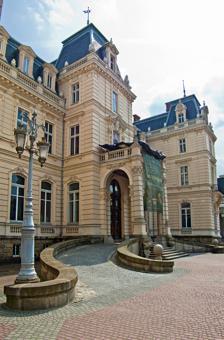
Building: Borys Voznytsky Lviv National Art Gallery
Country: Ukraine
Year built: 1907
Art museum in Lviv, Ukraine Borys Voznytsky Lviv National Art Gallery Львівська Національна Галерея Мистецтв імені Бориса Возницького Potocki Palace. Former name Lwowska Galeria Sztuki Established 1897 ( 1897 ) Location 3 Stefanyka street Lviv , Ukraine Type Art museum Accreditation 1907 Collections Western European Art , Soviet Art , Ukrainian Art Collection size 62,000 Director Taras Voznyak Website lvivgallery .org .ua Borys Voznytsky Lviv National Art Gallery ( Ukrainian : Львівська Національна Галерея Мистецтв імені Бориса Возницького ) is the largest art museum in Ukraine, with over 62,000 artworks in its collection, including works of Ukrainian, Polish, Italian, French, German, Dutch and Flemish, Spanish, Austrian and other European artists. The artwork is currently divided into three major collections, housed in the historic Łoziński and Potocki Palaces, while the Gallery additionally has the charge of fifteen small museums and historical buildings in or close to Lviv. The decision to found a municipal gallery of art was made in 1897, with the Lviv Art Gallery first formally opened in 1907. The museum experienced grave difficulties during the early Soviet era and WWII , as the Soviets regarded the existence of anything like a nationally-oriented museum collection with antipathy and distrust. In a notorious episode, the museum's wartime director, Ivan Ivanets, was kidnapped by SMERSH and executed in Russian territory in 1946. During the 1960s and 1990s, under the directorship of revered art historian Borys Voznytsky, the Lviv Art Gallery became a significant museum center with multiple branches. In recognition of the size and quality of its collection, it received its status as the National Art Gallery of Ukraine in October, 2009 and on April 12, 2013, the Lviv National Gallery of Arts became the Boris Vosznytsky Lviv National Gallery of Arts, in honor of Vosznytsky's more than 40 years service, through the period Soviet rule and into that of independent Ukraine, The Collection Łoziński Palace, Lviv. From 1914, home of the Lviv Art Gallery's collection, current home of the Lviv National Art Gallery's collection of 19th—21st century European Art The Gallery's collections are spread (in some cases for logistical purposes) across numerous sites in and around Lviv, with the bulk of the collections held in two 19th century palaces near the city center. Władysław Łoziński 's Palace (built in 1872-1874, architect F. Pokutynsky) was the site of the original 1907 institution.  Today Łoziński Palace houses some of the newest art, while the recently renovated Potocki Palace (completed 1890, designed by French architect Louis Dovern) houses the older work. Łoziński Palace: 19th & 20th century European Art Eastern European Art, 19th — early 20th century The chronological and stylistic principle of the art on display in the first exhibition galleries is intended to highlight the complexity and diversity of the artistic and intellectual life, in particular in Lviv, starting from the early 19th century. This was a time of intense political chaos in Eastern Europe, as colonizing empires competed for political control. Amidst this chaos, the depiction of historical landmarks, historical monuments, castles, or even of applied arts or individuals, assumed a highly political flavor. Wilhelm Leopolski , Death of Acerna (1865-7) Lviv National Art Gallery Wojciech Kossak , Spring of 1813 (1904), Lviv National Art Gallery In this context, Wilhelm Leopolski 's historical painting The Death of Acerna (1865-7) is presented as it was intended: a celebration of specifically Polish heroism, seen through the lens of a Polish poet, in a scene taken from the poem of the same name by Władysław Syrokomla (1823—1862). Acerna, the 16th century Polish patriot poet, is shown on his deathbed in the mode of a stoic. The folly of war and the death of Napoleon 's troops in the war of 1812 are reflected in Wojciech Kossak 's historical painting Spring, 1813 (1904). The carnage the image depicts, superficially a representation of the expulsion of an invading force, more deeply reflects the local tragedy that the Poles took part in the war on the side of Napoleon, mistakenly believing that he would become the liberator of Poland and the country would restore its statehood. Ottyniowice -born Artur Grottger , by contrast, is represented by his paintings of Ukrainian types, Ukrainka , and Sketch of a Peasant Woman Wearing a Headscarf (1831), with his paintings Nocturne (1864), and United by Death imbued less with heroic ideals than with longing for the dead. Also in these galleries are the works of François Gérard , Jacek Malczewski , Mykhailo Boichuk , Peter Kholodny, Yaroslava Muzyka and others. Matejko Collection Jan Matejko , Portrait of the Artist's Children (1879), Lviv National Art Gallery Jan Matejko (1838-1893) was one of the foundational artists of the Lviv Gallery collection. His work was included at the Gallery's inaugural 1902 exhibition, and exemplifies the foundational principals of the gallery. The Lviv Gallery holds the largest collection of Matejko's work, outside of Poland. The work demonstrates the wide range of Matejko's artistic expression, including both major treatments of historical themes ( Carl Gustav and Szymon Starowolski at the Locket Tomb ) and important intimate family paintings ( Portrait of the Artist's Children , 1879). Matejko's intense interest in the historical record of his nation and his desire to promote Polish patriotism push his work beyond illustration of history to commentary upon its moral content. Other Significant Works Paul Merwart turned away from social issues to the Bible . His work Flood has a taste of academicism and salon art of the second half of the 19th century, with its polished figures and Alma-Tadema-esque composition. Among the highlights of Polish painting in Lviv is Rome Street at Night by Aleksander Gierymski . Jan Ciągliński, Yalta (1900), Lviv National Art Gallery Symbolism in Polish art is represented by the works of Jacek Malczewski: Self-Portrait with a Muse (1904), Pythia (1917), Christ before Pilate (1910) and Edward Okuń 's Philistines . Impressionist art is influenced by the works of the portraitist Olga Boznańska : Portrait of S. Hirschenberg , Female Portrait , Children, and the work of Ferdynand Ruszyc Let's go into the world , a Polish student of Arkhip Kuindzhi . The works of Władysław Jarocki , Kazimierz Sichulski , and Włodzimierz Tetmajer represent the work of the Society of Polish Artists "Sztuka" . A friend and follower of Paul Gauguin - Władysław Ślewiński is also presented in the gallery ( Sea , Still Life , Brittany. Fisherman ). The search for the new continues in the Polish expressionism of Zygmunt Waliszewski ( Still Life with Pears) , Stanisław Osostowicz ( Street-Chestnuts ) and Zygmunt Radnicki ( Fruits ). The collection of works of the 20th century (S. Umbrella's "Uprising"; Feliks Michał Wygrzywalski Labor ) is temporarily completed. A separate part of the exposition show the formation of the Lviv portrait. They are presented by works of artists from the Reykhanov, Mashkovsky and Martin Jablonski families. Here are some portraits of Artur Grottger ( Portrait of a Daughter , 1881) by Henryk Rodakowski , Kasper Żelechowski , Aleksander Kotsis , and Józef Brandt . The art halls of Lviv of 1900-1930 acquaint with the works of artists who were members of the associations ANUM, ARTES, "New Generation". Works not on Permanent Display The works on display in Łoziński Palace's exhibition halls represent only a fraction of the Gallery's collection. Lviv holds the most significant deposits of works by several Polish painters outside of the Kraków and Warsaw museums, including over 137 works by Jan Ciągliński , whose works are considered some of the first in the Impressionist genre in Russia, and whose loose, supple brushwork is reminiscent of John Singer Sargent , with whom he shared a taste for exotic locals and landscapes. Lviv National Art Museum: 19th Century Paintings Wojciech Gerson , Władysław the Elbow-high near Ojców (1890) Jan Bogumił Plersch, Fireworks in honor of Catherine II , (~1787) Henryk Siemiradzki , Christ and the Samaritan woman (1890) Julian Fałat , Snow (1907) Jan Stanisławski , Santa Maria della Salute (1904) Zygmunt Waliszewski , Landscape from Meaux (1929) Jacek Malczewski , Eloe (1909) Józef Chełmoński , Moonlight night (1906) Łoziński Palace: Museum of Modernism Contemporary art and exhibitions space. Potocki Palace, Lviv. From 2007, home of the Lviv National Art Gallery's collection of early European Art Potocki Palace: European Art of the 14th - 18th centuries The palace was designed by Parisian architect Louis Dauvergne and Juliusz Cybulski and completed in 1890. In 2002, the city transferred Potocki Palace to the Lviv National Art Gallery for restoration and future use. On February 14, 2007, the Gallery's 100 year anniversary, the palace was opened as the new home of the department of European Art of the 14th - 18th centuries. The halls on the first floor are dedicated to a historical recreation of the palace's original interiors, while the second floor holds one of the richest collections of European art in Ukraine. Gerard van Honthorst, Woman with a Guitar (1631) M. Korshitsky Lviv Art Gallery Dutch and Flemish Collection There are over 150 paintings of the Flemish and Dutch schools in the gallery’s collections. From Utrecht , the Adoration of the Three Wise Men , Anon., worthily represents the early art of the Netherlands . Among the jewels of the collection are two still lives by Jan van Kessel , a student of Peter Paul Rubens , and a Still life with flowers by Abraham Brueghel , grandson of Jan Brueghel .  Also on display are paintings by others of the Brueghel School, for example, a painting by Joseph van Bredael from the beginning of the 18th century. Pieter Neefs I , an associate of Frans Franken , is also represented. There are two portraits by Gerrit van Honthorst , a follower of the great Caravaggio , the spectacular and very popular paintings Man with viola da gamba and Woman with a guitar (1631). The  Lviv Art Gallery collection also includes Saint Jerome by Lucas Gassel (1539), Portrait of a woman by Pieter Pietersz (1557), a group of paintings by Jakob de Backer , Venice , Bellona and Mary Magdalene and, two landscapes by Abraham Cowarts. There are also paintings from the Dutch Golden Age painting , for instance, The Storm by Pieter van der Croos and a still life by Jan Jansz van de Velde , A glass of wine and fruits (1639). The Lviv Art Gallery also possesses two battle scenes by the Flemish Pauwels Casteels , an artist who is a rarity in museums. The younger brother of the great Frans Hals , Dirk Hals, presents a canvas Banquet with the fun of a private company. The collection's male portrait, from Peter Paul Rubens' brush is, arguably the best of the museum's portraits. Other aspects of the art of the Netherlands of the 16th century are woven carpets - tapestries . Two tapestries from Brussels, depicting scenes from the Odyssey , are exhibited at another branch of the Gallery, Olesko Castle ( Odyssey and Giant Polyphemus ). Sofonisba Anguissola, Portrait of a Noblewoman (c 1580) B, Voznytsky Lviv National Museum of Art Italian Art The collection's early Italian painting is limited: there is the Florentine " Madonna with Saints Mary Magdalene and John the Baptist , Anon., (14th c), the Umbrian work, "Madonna and Child with Catherine of Alexandria," Anon., (15th c), and a mourning portrait of Maria Ricci, painted on the end of a chest. The highlights here are the relief Three Crosses on Calvary , associated with the studio of sculptor Donatello and This Man! the work of Leonardo da Vinci 's student Andrea Solario . The gallery is stronger in its Venetian paintings of the sixteenth century, with portraits by Titian , and including an image of the Venetian Doge during a visit to Odessa. Marco Basaiti (c. 1470–1530) painted a portrait of an astronomer, more aristocrat playing with science than intellectual. One of the rare examples of nudity is the canvas Palma Vecchio Venus has fallen asleep . The artist Sofonisba Anguissola is represented by a portrait of an noblewoman. Only two paintings represent Jacopo Zucchi 's "Pearl Hunts", one of them in Lviv. To Caravaggio 's circle belongs the canvas "Tortures of St. Sebastian. Bernardo Strozzi painted "The Apostle Peter Heals the Paralytic." "Landscape (landscape)" Alessandro Magnasco expands the range of Italian genres, where there are landscapes. "Landscape of the city of Dresden" by Bernardo Bellotto is a veduta , a landscape of the city. Among the paintings of the history genre should be mentioned "Battle of the Fencers in Hungary" by Martino Altomonte , a German by birth, but from Italy, who worked in Zhovkva and Salzburg . The canvas being too large for the gallery premises in Lviv, it was decided to exhibit this painting at Zolochev Castle . The Italian Gift In 2012, the Department of Italian Art of the Borys Voznytsky Lviv National Art Gallery was replenished with paintings created by Italian masters in the second half of the 20th century. The paintings were transferred from Italy absolutely free of charge to create a permanent exhibition. This action took place as part of the "Days of Italy in Ukraine"  - the project was launched by the Italian Chamber of Commerce in Ukraine. Participation included 15 contemporary Italian artists who donated about 30 paintings, including: Roberto Bergonzo: Golden Sections, Yin and Yang Andrea Boltro: Except When, Horizon Maria Cristina Conti: Infinity, Infinity, New Beginning Maria Joya Dal'allo: Borrowed Vase Angelo Di Tommaso: White Rose, Gift to Canoe Silvano D'Orsi: Vacation, Family Federico Errante: cello painting and one untitled Roberto Ferrari: Three Flowers, Flower Workshop Ciro Palumbo: Dream, Leaving a Dream Stefano Puleo: Summer Day, Fisherman's Holiday Maurizio Stella: Dizziness, Motives for the zoo Rodolfo Tonin: Suburbs, Pure Peace Vittorio Varre: Etheric spaces, Thought Antonio Zgarbossa: What do you want to tell me?, During rehearsals Works of art of Spain Among the exhibits is Jose de Ribera 's painting "St. Jerome" of the XVII century . And the XIX century is represented by paintings by Ignacio Zuloaga "The Spaniard on the Street" and the work of a master from the circle of Francisco Goya (?) - "Waving on the balcony." Branch Museums / Divisions Lozinsky Palace, the main building , on 3 Stefanyka street Potocki Palace , 15 Kopernyka street Museum of Modernism Boim Chapel , 1 Katedralna Square Museum of Ancient Ukrainian Books, 15a Kopernyka street, near Potocki Palace Rusalka Dnistrova Museum, 40 Kopernyka street Church of St. John the Baptist, 1 Pidhirna street Johann Georg Pinsel Museum, 2 Mytna street Memorial Museum-workshop of Teodozia Bryzh , 5 Martovycha street Mykhailo Dzyndra Museum of Modern Sculpture, 16 Muzeyna street, Briukhovychi Olesko Castle , in Olesko Pidhirtsi Castle , in Pidhirtsi Markiyan Shashkevych Memorial Museum in Pidlyssia, Zolochiv Raion . Zolochiv Castle Memorial Museum, in Zolochiv Hetman Ivan Vyhovsky Museum, in Ruda, Stryi Raion . Pyatychanska Tower, in Pyatychany, Stryi Raion Museum of Zhydachiv Land, in Zhydachiv . History Early years The decision to establish a gallery of European art in Lviv was made by the Lviv city magistrates in 1897. In 1902, the first exhibits were organized, featuring artwork by contemporary local painters: Malczewski, Matejko, Jan Styka , Feliks Michał Wygrzywalski , and Edward Okuń . In late 1906, the city made the decision to purchase the art collection of sugar magnate Jan Jakowicz, from nearby Sytkivtsi ( Vinnitsya Oblast ). Jakowicz's collection, some 2,000 art objects, included some 400 Western European paintings by Rembrandt, Rubens , Van Dyke , and Velasquez , among others from Spain, Italy, and France, and transformed the scope of the city collection from a local gallery into one of national, if not international, significance. This was a major purchase, with complex funding and political issues, including the complication that the city council was buying, at that time, across an international border: Sytkivtsi part of the Russian Empire, Lviv part of the Austro-Hungarian Empire. The collection was moved--"smuggled"—across the Zbruch River, then the border between Russia and Austria, and installed in the halls of the Lviv Art and Industry Museum.. The first public exhibit of the Jakowicz collection in Lviv, opening February 14, 1907, is considered to be the beginning of the museum. In 1914, the purchase of the palace at 3 Ossolinskikh Street (now Stefanyka Street), and the former property of Lviv University professor, historian and collector Władysław Łoziński , brought the Gallery to a permanent address. 3 Stefanyka Street, Lviv, (former Łoziński palace)  first home for the Lviv Art Gallery The newly created museum consolidated earlier donations, and, during WWI, was regarded as a safe haven from the looting occurring in the region. When Russian troops billeted on his estate in Kalnykiv, Bolesław Orzechowicz , a notable collector, asked City Hall to intervene and save his collection. It was transferred in 15 horse-carts to Lviv, and, after the war, in 1919, he formally bequeathed it.The Orzechowicz donation included paintings by Matejko, Juliusz Kossak , and Grottger. By this time, the collection had sufficient diversity to divide into three departments: Polish art , Western European art , and the Racławice Panorama . In the 1920s and 1930s, with the region's continued political instability, accessions in this manner were to continue. 1938 marked another key year of expansion.  Wary of the threat of war, local Polish aristocrats began again to deposit their collections with the gallery. Leon Piniński and Baron Konstanty Brunytsky/Brunicki made significant donations from their estates during this time. WWII / Soviet Re-organization Lviv was overswept by opposing armies during WWII . The Germans confiscated 150 paintings that were never returned. In 1940, the Soviets occupied Lviv and seized the gallery, along with the city's other major cultural institutions. In a major and brutal reorganization, the Soviet authorities decided to consolidate or simply close several of these institutions, including the Ossolineum , Baworowski Library , Lviv's Historical Museum, the Lubomirski Museum [ pl ] and private collections of the Stauropean Brotherhood and the Dzieduszycki , Gołuchowski and Sapieha families. The gallery received parts of several of these collections, and was placed under the administration of the Ukrainian Academy of Arts . Ivan Ivanets (director, 1941–1944), Soldiers on Horseback, 1937 Ivan Ivanets was the gallery's wartime director, 1941–1944. In the war-time environment, Ivanets was able to accomplish little, Despite being a decorated war veteran, he ran afoul of the Soviet administration. In July 1944 Ivanets abandoned Lviv for Vienna. While traveling to Kracow in 1945, he was arrested by SMERSH and transported to Solikamsk ( Perm Oblast , Russia), where he died on March 10, 1946. In 1952, 17 oil paintings by Ivan Ivanets from the gallery's collection were destroyed. The Borys Voznytsky Directorship (1962–2012) Borys Vorznytsky has been called the "guardian angel" of Ukrainian museums and castles, cultural monuments of the Ukrainian people. When he assumed the directorship of the Lviv Art Museum in 1962, the museum boasted approximately 10,000 artifacts, but had been reduced in its exhibition space to a single room. Voznytsky, who had been awarded the Soviet Medal for bravery for his service to the army during WWII, did not shrink from the task of reviving the museum's mission as he saw it. For the next four decades, he would engage art historians, enthusiasts, and the general public to aid him and the museum in the preservation of some twelve thousand museum-worthy artifacts, which otherwise would have been destroyed as a part of the Soviet campaign against religion. In 2005 the Lubomirski collection of 14th – 18th century European art was transferred to its new premises - the renovated Palace of Count Potocki , a former governor of Austrian Galicia .On October 23, 2009, the Lviv Art Gallery received national status in independent Ukraine. Following his untimely death in a car crash in 2012, on April 12, 2013, the Lviv National Gallery of Arts added Voznytsky's name, in a gesture of deepest respect. Current status The museum is currently closed. On March 10, 2022, "The walls of Lviv's National Museum stand bare." In response to the Russian invasion, staff and volunteers in Lviv have packed up and secured fragile artworks and precious historical materials as the Russian invasion of Ukrainian sovereign territory continues to the east. Plans are underway to evacuate Ukraine's cultural property in the besieged cities to the east. "Today we see how Russia is shelling residential areas (and) even people that are evacuating," says National Museum Director of Lviv, Ihor Kozhan . "They guaranteed they wouldn't but now we can't trust them. And we need to take care of our heritage because this is our national treasure." ... "We are ready to help in any way we can, for all the museums in the country now in danger," said Kozhan, warning that even Lviv's many protected heritage sites may be targeted in the invasion. In May 2022, plans were made to reopen galleries at the Lozinsky Palace, displaying temporary exhibits of Ukrainian art. "Putin now has the goal of turning Ukrainians into nobody, into nothing,” Director Taras Voznyak is quoted as saying, “In order to show that we are alive, we have opened several branches.” References ^ "Ukraine's Finest Art Museum" . lvivalive. ^ "Courage and Fear, by Ola Hnatiuk" . Harvard Ukrainian Studies . ^ Hnatiuk, Ola (2020-01-28). Courage and Fear . Academic Studies PRess. ISBN 978-1-64469-253-0 . ^ "Review: Guardian of the Past, 2004, Ukrainian Film Club of Columbia University" . www.columbia.edu . ^ Rampley, Matthew; Prokopovych, Markian; Veszprémi, Nóra (2021-02-25). The Museum Age in Austria-Hungary: Art and Empire in the Long Nineteenth Century . Penn State Press. ISBN 978-0-271-08904-1 . ^ a b c Yehorova, Iryna (27 February 2007). "Lviv Art Gallery is 100 years old Ukraine's largest museum still without national status". ^ "Ukrainian Film Club of Columbia University: Review, "Guardian of the Past," 2004" . www.columbia.edu . ^ Atika Shubert. "Museums race against time to save Ukraine's cultural treasures" . CNN . ^ Dafoe, Taylor (2022-05-09). "After Hiding Its Prized Collection From Russian Troops, Ukraine's Largest Art Museum Is Reinstalling It in a Show of Resistance" . Artnet News . ^ Arraf, Jane (2022-05-07). "Lviv reopens art galleries 'to show we are alive.' " . The New York Times . ISSN 0362-4331 . External links Wikimedia Commons has media related to Borys Voznytskyi Lviv National Art Gallery . Courant 12 (PDF) 49°50′13.26″N 24°1′31.11″E / 49.8370167°N 24.0253083°E / 49.8370167; 24.0253083 Authority control databases International ISNI VIAF National Germany United States Israel Other Encyclopedia of Modern Ukraine